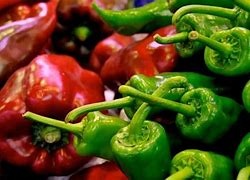
Label: capsicum